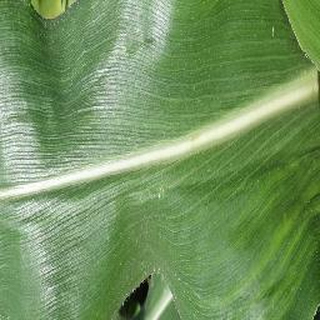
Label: healthy_corn